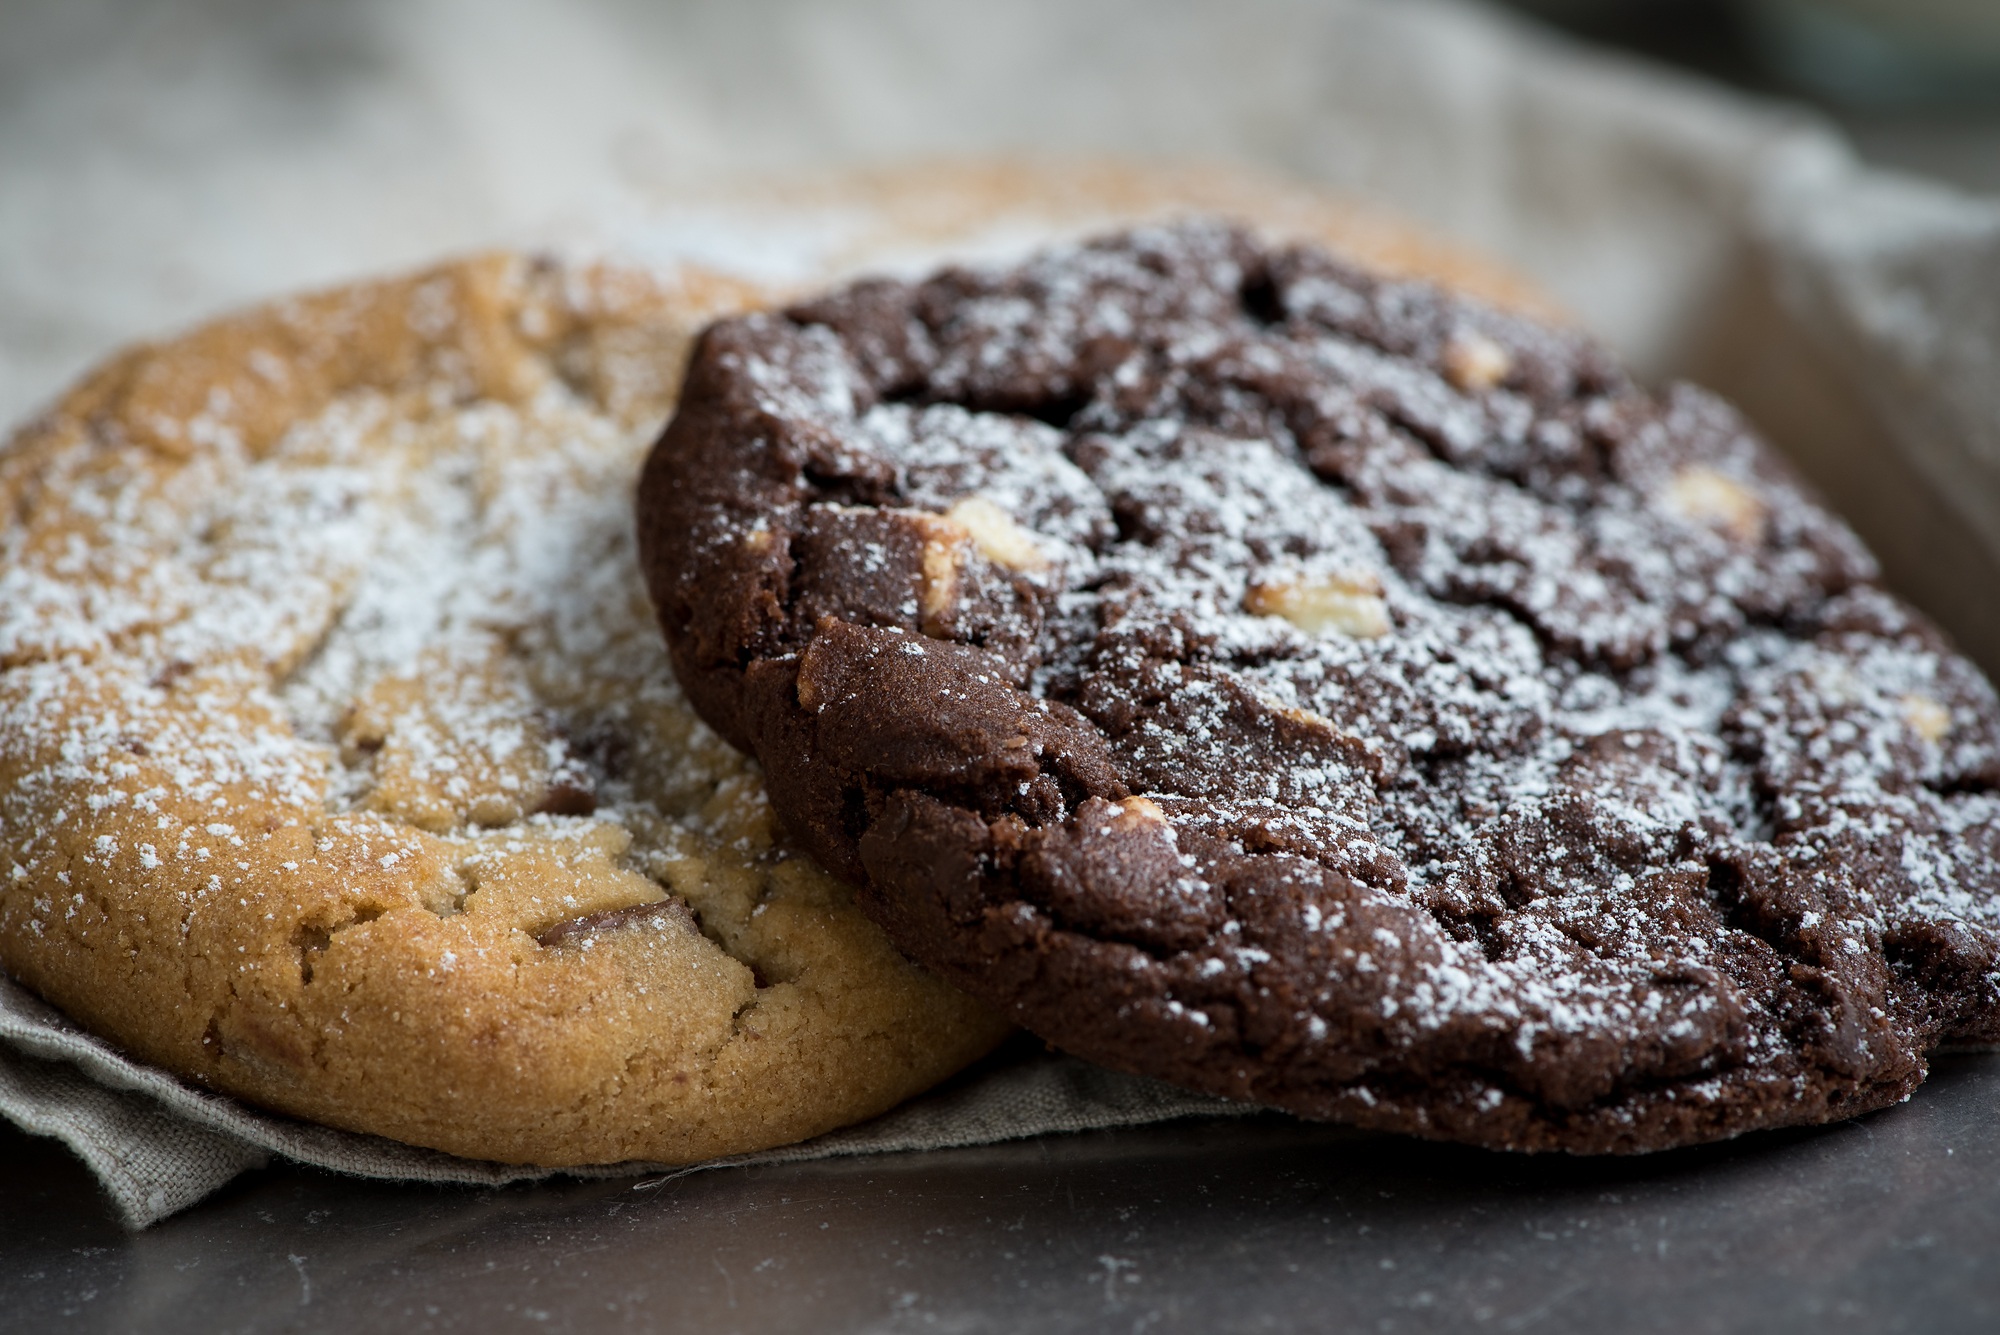
sweet, dish, meal, food, produce, two, breakfast, chocolate, baking, cookie, close, dessert, eat, delicious, bakery, chocolate chip cookie, calories, bake, even baked, pastries, icing sugar, nuts, cookies, nutrition, food photography, frisch, edible, crispy, sweetness, treat, baked goods, flavor, small cakes, nibble, baked food, fine pastry, chocolate chip cookies, chocolate cookie, nut cookie, snack food, cookies and crackers